Stirling and Dunfermline Railway

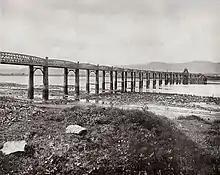
Alloa Viaduct and Swing Bridge

A line from Dunfermline to Charlestown Harbour was already in existence, and the S&D line was constructed from east to west, taking advantage of the facility. The first section, from Dunfermline to Oakley, opened on 13 December 1849. There were ironstone and coal deposits at Oakley, and in 1845 the Forth Iron Works started construction of its plant there. It began production the following year.